Harriet Arbuthnot

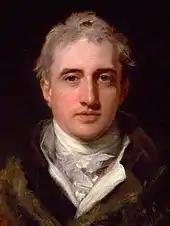
Lord Castlereagh, Harriet Arbuthnot's "dearest and best friend."

Charles Arbuthnot was a widower with four children; his son Charles was a mere nine years junior to his new wife. His first wife Marcia, a lady in waiting to the notorious Princess of Wales, had died in 1806. Like the other two men his second wife so admired, Viscount Castlereagh and Wellington, Charles Arbuthnot was a member of the Anglo-Irish aristocracy. He had been a member of parliament since 1795, when he became the member for East Looe. At the time of his marriage to Fane, he was the member for St Germans. He had briefly interrupted his political career to become Ambassador Extraordinary to the Ottoman Empire between 1804 and 1807. Marriage to such a pillar of the establishment as Charles Arbuthnot opened all doors to his young new wife, who, as one of the 14 children of a younger son of an aristocratic family possessed of no great fortune, would otherwise have been on the periphery of the highest society. However, as the debate and wrangling over her dowry proved, money was tight.